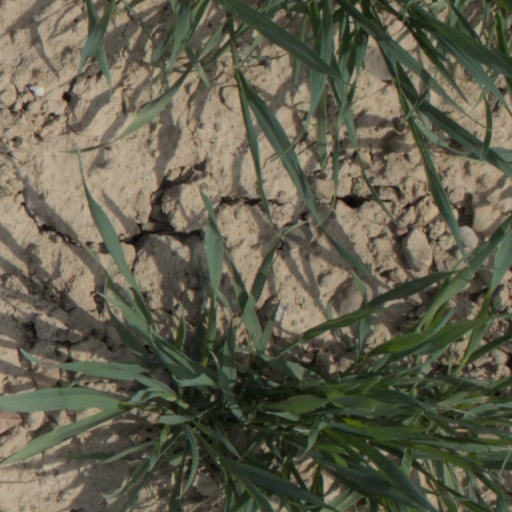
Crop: wheat